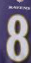
Number: 8